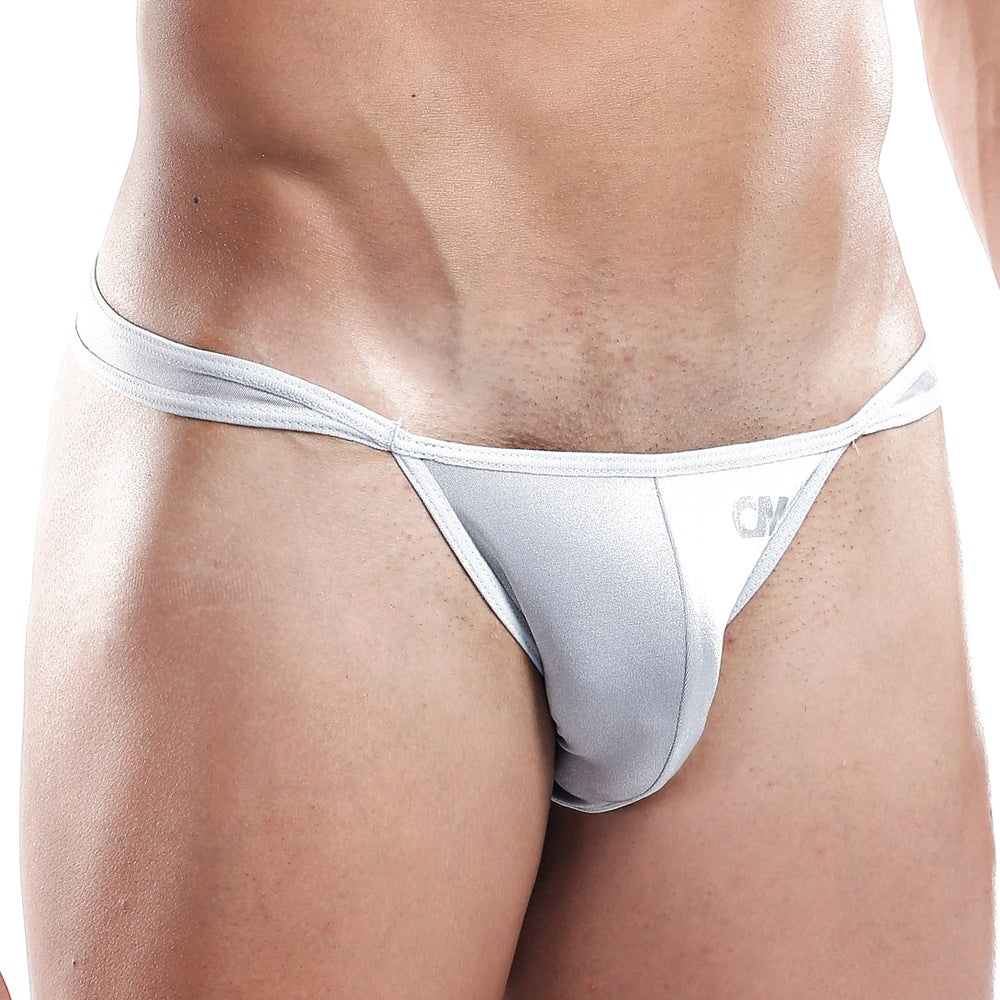
Cover Male CMI028 Micro Bikini
This product is as comfortable as it seems. The sheer material can attract you with all its comfort and support. It feels good to wear something which gives confidence from within, hence, it is a perfect choice to go for men's micro bikini underwear. Men's micro bikini underwear Looks sexy on you 85.89% Nylon 14.11% Spandex
Brand: Cover Male
Category: Apparel & Accessories > Clothing > Men's Undergarments > Men's Underwear > Thongs